Sound film

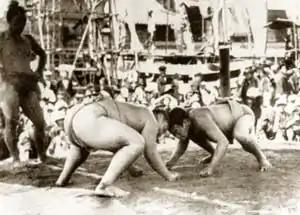
Image of sumo wrestlers from "Melodie der Welt" (1929), "one of the initial successes of a new art form", in André Bazin's description. "It flung the whole earth onto the screen in a jigsaw of visual images and sounds."

Just as the leading Hollywood studios gained from sound in relation to their foreign competitors, they did the same at home. As historian Richard B. Jewell describes, "The sound revolution crushed many small film companies and producers who were unable to meet the financial demands of sound conversion." The combination of sound and the Great Depression led to a wholesale shakeout in the business, resulting in the hierarchy of the Big Five integrated companies (MGM, Paramount, Fox, Warner Bros., RKO) and the three smaller studios also called "majors" (Columbia, Universal, United Artists) that would predominate through the 1950s. Historian Thomas Schatz describes the ancillary effects: